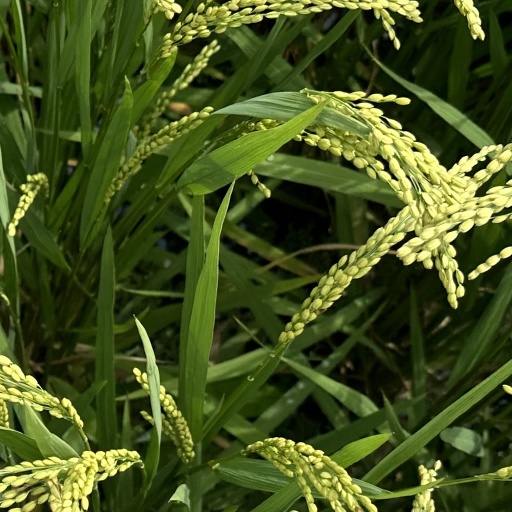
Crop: rice